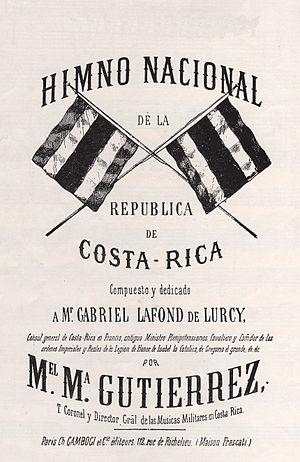
Himno Nacional de Costa Rica, ou Noble patria, tu hermosa bandera, est l'hymne national de la République du Costa Rica.